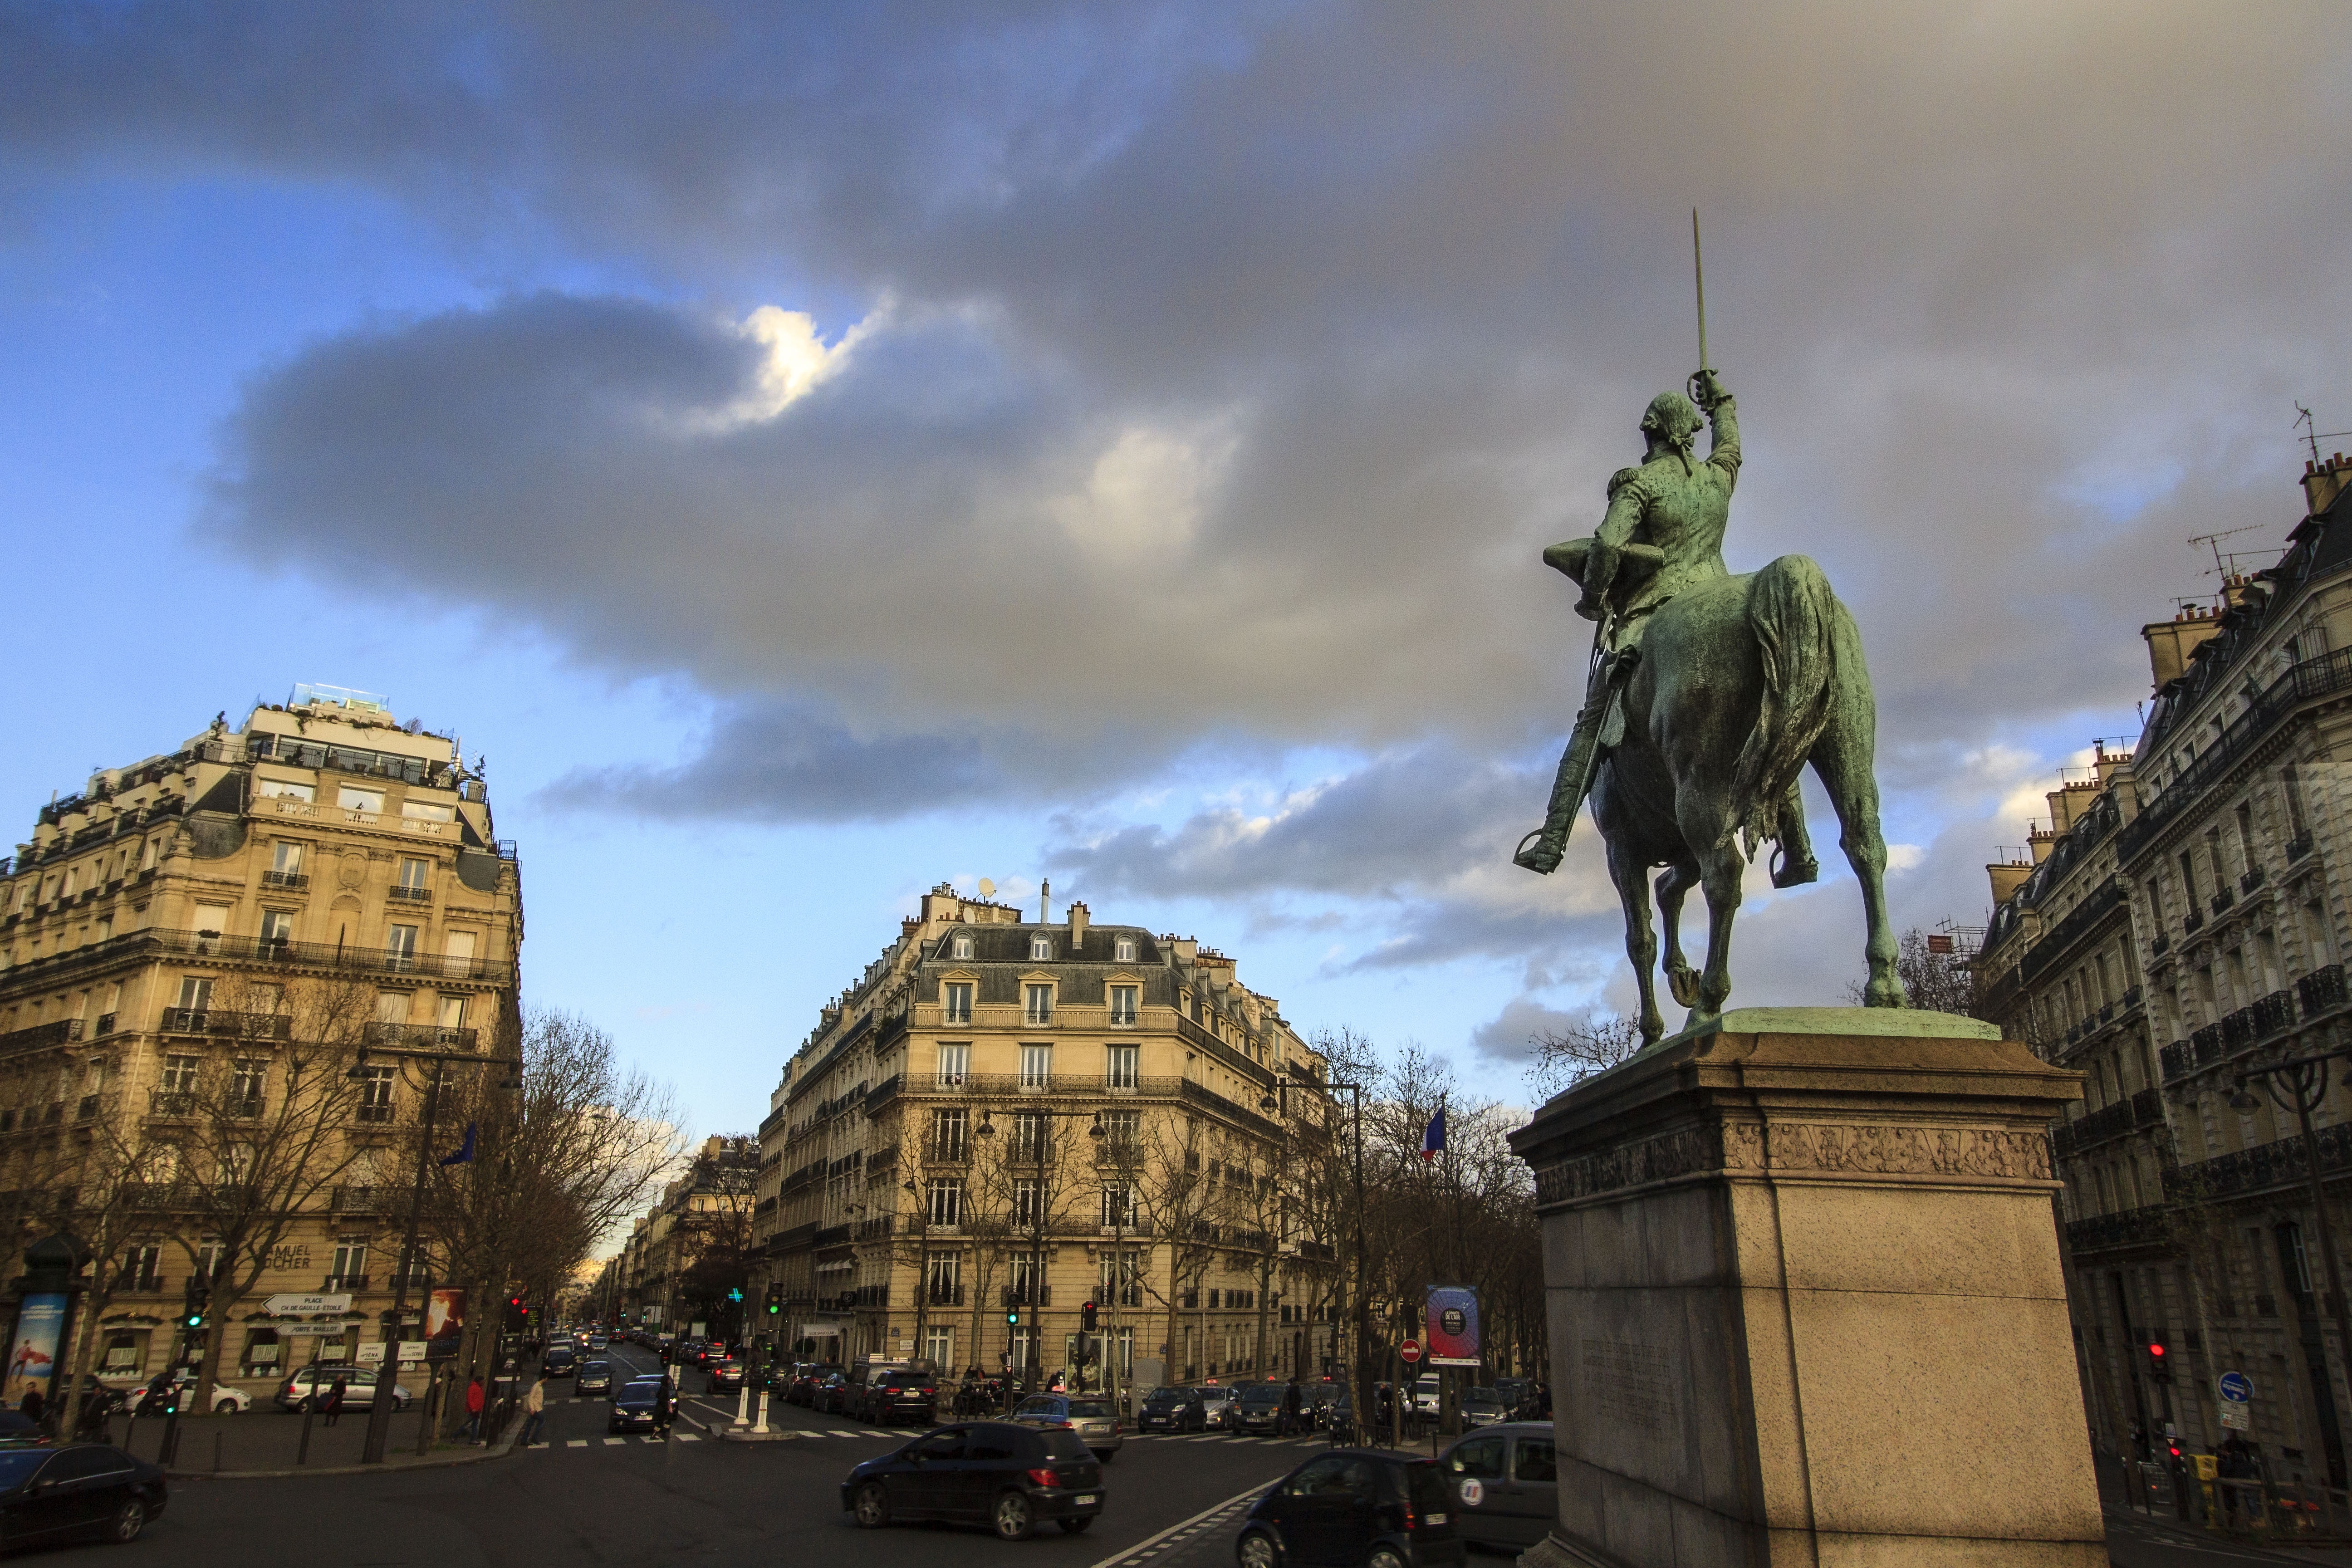
traffic, street, city, paris, urban, monument, cityscape, france, statue, evening, landmark, temple, metropolis, screenshot, louis xiv, urban area, ancient history, human settlement